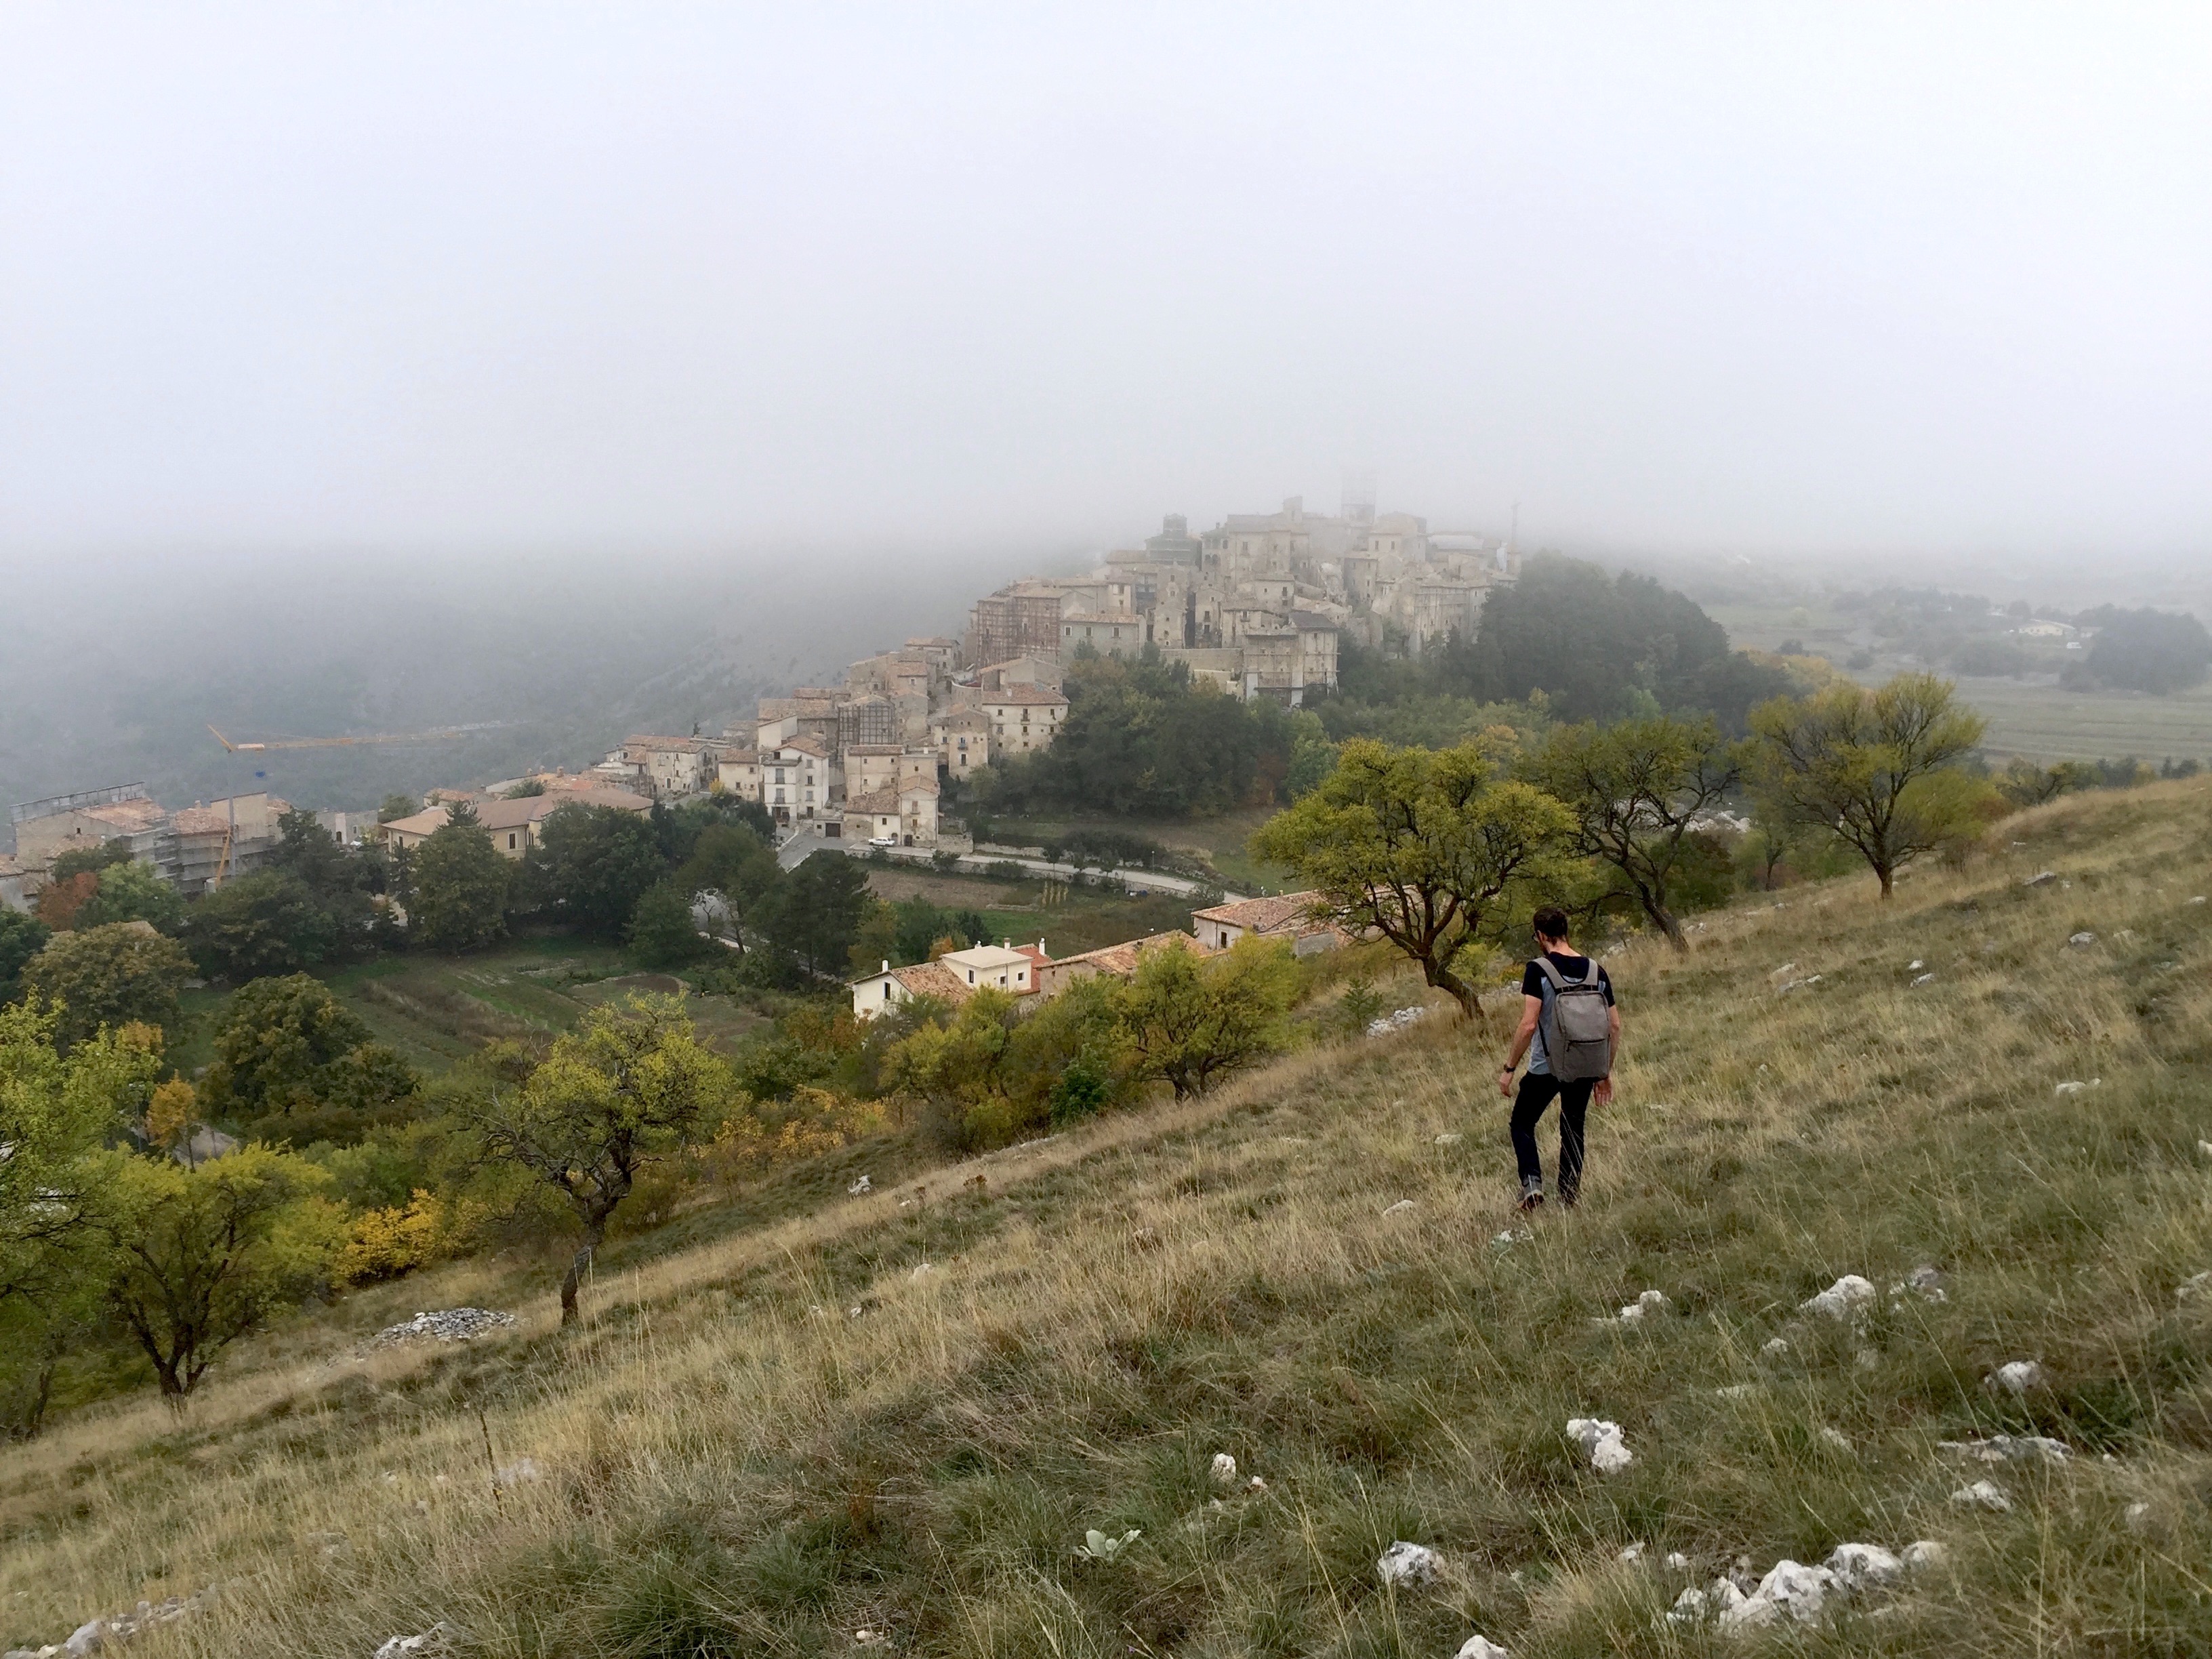
walking, mountain, hiking, trail, hill, adventure, mountain range, cliff, terrain, ridge, summit, sports, plateau, atmospheric phenomenon, mountainous landforms